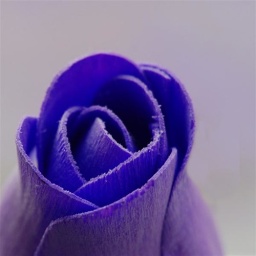
Wooden rose in blue